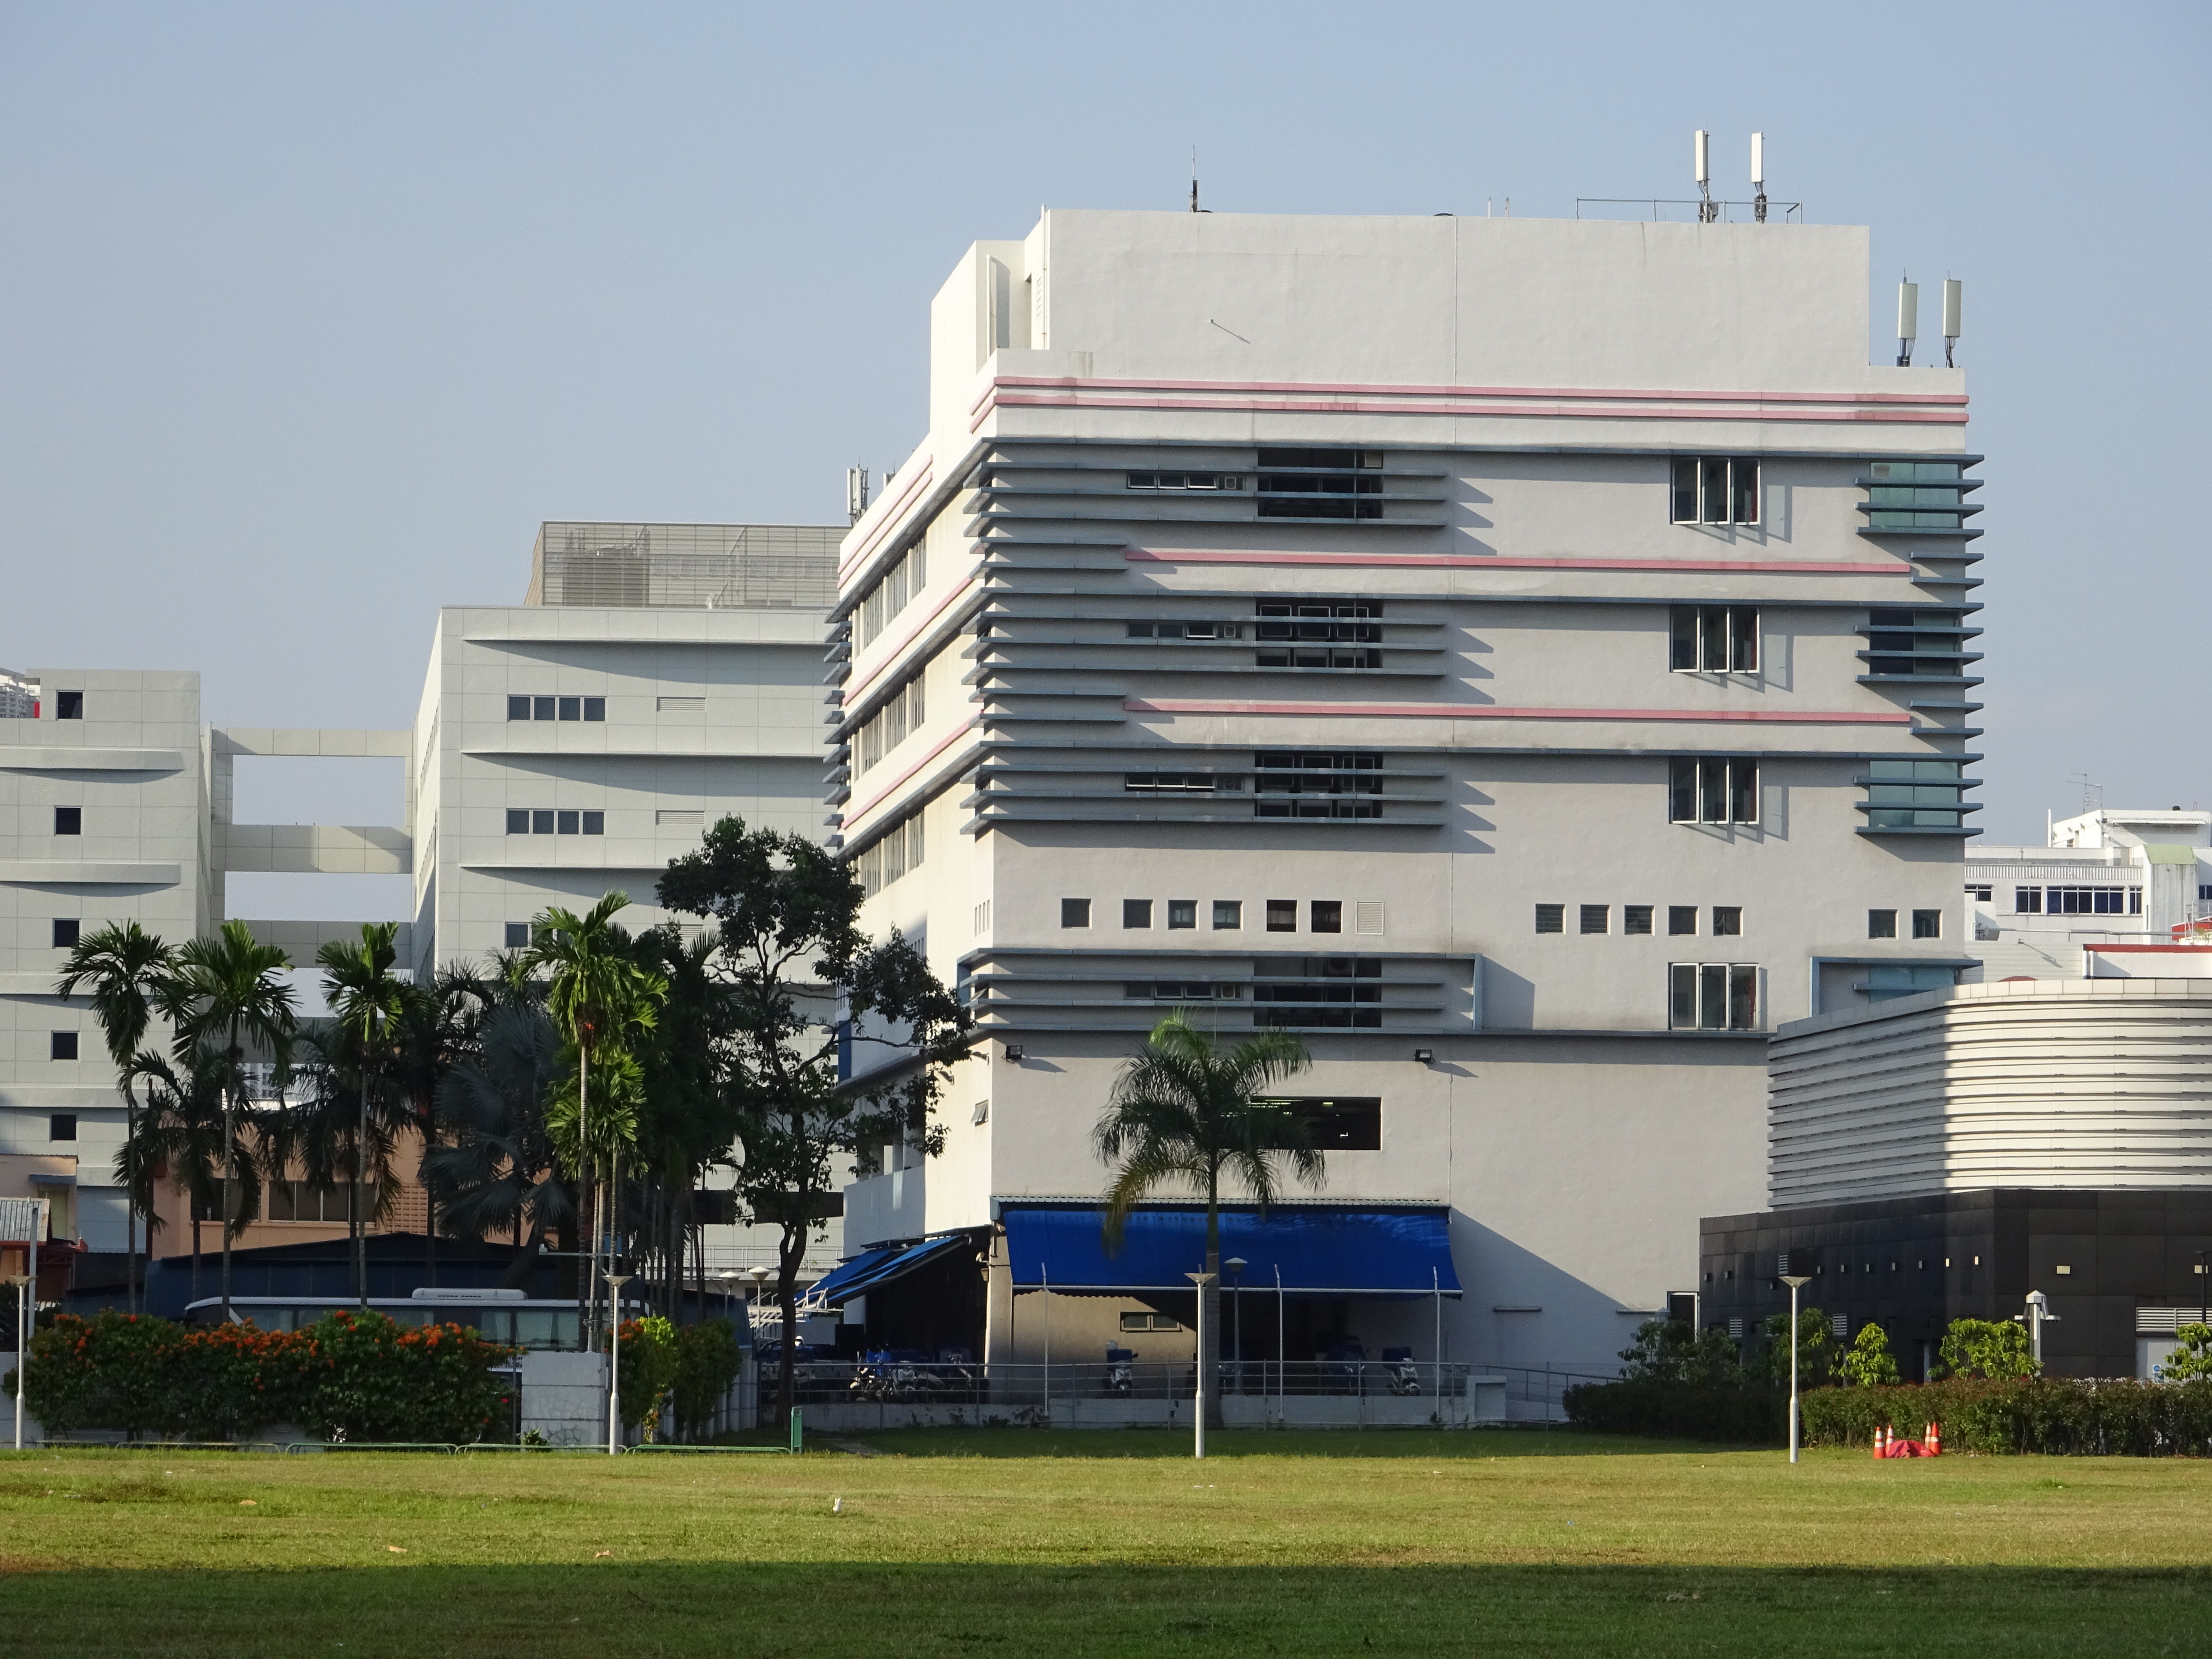
buildings, life, living, city, street, sky, building, plant, tree, urban design, tower block, condominium, facade, commercial building, palm tree, arecales, metropolis, mixed use, apartment, headquarters, house, corporate headquarters, tourism, room, company, estate, hotel